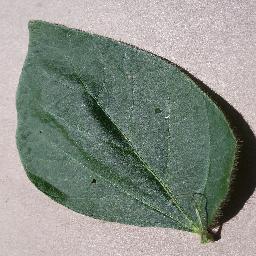
Label: Soybean___healthy